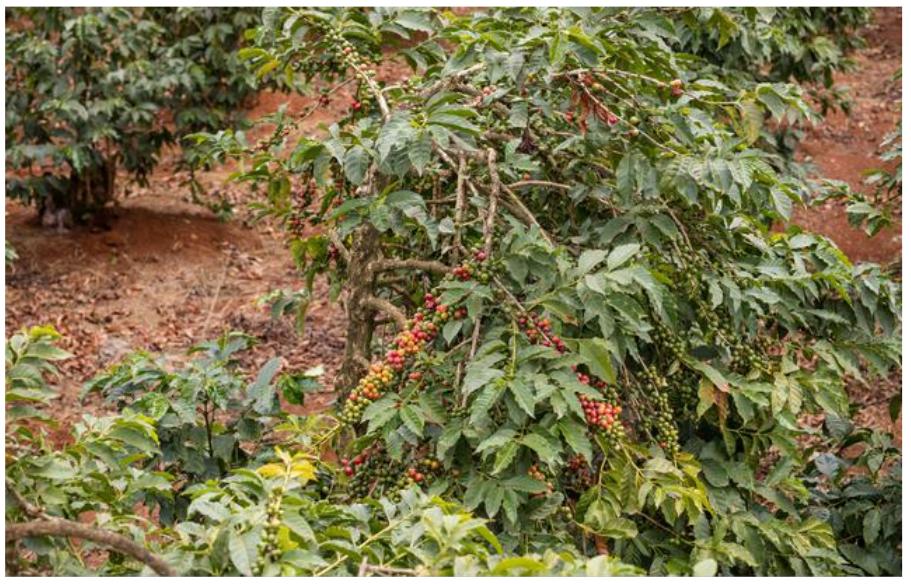
Shamba kubwa lililopandwa zao la biashara aina ya kahawa zao hili ni muhimu sana kwa ajili ya biashara, kwani pindi linapovunwa kupelekwa sokoni kwa ajili ya kuuzwa kumuingizia mkulima huyo kipato.